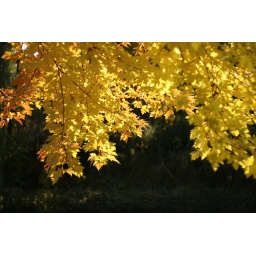
tree over water